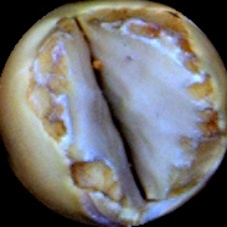
Label: Broken